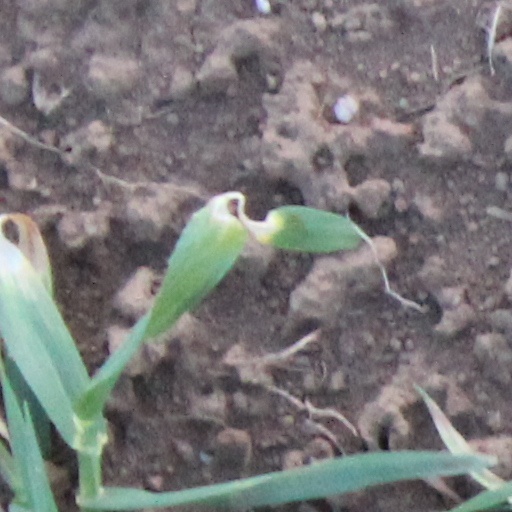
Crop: wheat